Luis Prieto (director)

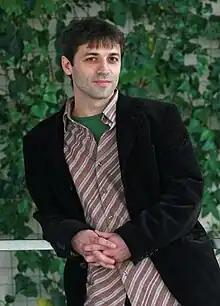
Prieto at the Opening of "Ho Voglia di Te", 2007

Luis Prieto (born 10 July 1970) is a Spanish-born film director, and screenwriter.